Cottonmouth (Cornell Stokes)

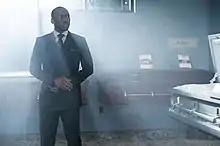
Mahershala Ali as Cornell "Cottonmouth" Stokes in the television series "Luke Cage"

Cornell Bertram "Cottonmouth" Stokes appears in "Luke Cage", portrayed by Mahershala Ali as an adult and Elijah Boothe as a teenager. This version despises his nickname, which was derived from a childhood incident wherein several of his teeth were knocked out, is capable of killing people bare-handed, the grandson of Harlem crime lord Maybelline "Mama Mabel" Stokes, cousin of city councilwoman Mariah Dillard, and was part of a gang in his youth alongside barbershop owner, Robert "Pop" Hunter. In the present, Stokes publicly operates as the owner of the Harlem's Paradise nightclub while secretly working as a private arms dealer alongside Dillard, his assistant Shades, and several corrupt police officers on his payroll. While attempting to kill a group of street thugs who interrupted a deal he was conducting, Cottonmouth runs afoul of Luke Cage and Pop is killed in the crossfire of a botched hit on the last thug. Cage retaliates by attacking Cottonmouth's stash houses and depleting the arms dealer's fortune, but NYPD Detective Rafael Scarfe sells out Cage to Cottonmouth, who makes several failed attempts to kill Cage or drive him out of Harlem. Meanwhile, after internal affairs starts to investigate his actions, Scarfe attempts to blackmail Cottonmouth, who shoots him and leaves him for dead. Before he dies, Scarfe tells Cage and Claire Temple everything he knows about Cottonmouth's operation. Cottonmouth is subsequently arrested, but the Stokes' family lawyer Benjamin Donovan bails him out. While addressing the fallout, Stokes gets into an argument with Dillard over their upbringing, during which he invokes memories of their uncle raping her as a child, leading to her killing him and framing Cage for it.